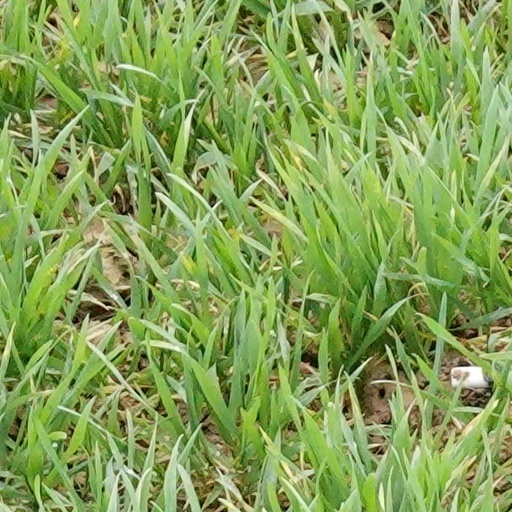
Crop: wheat